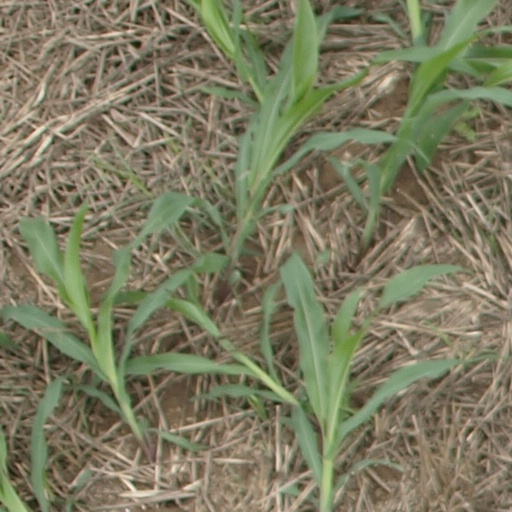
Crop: maize; corn